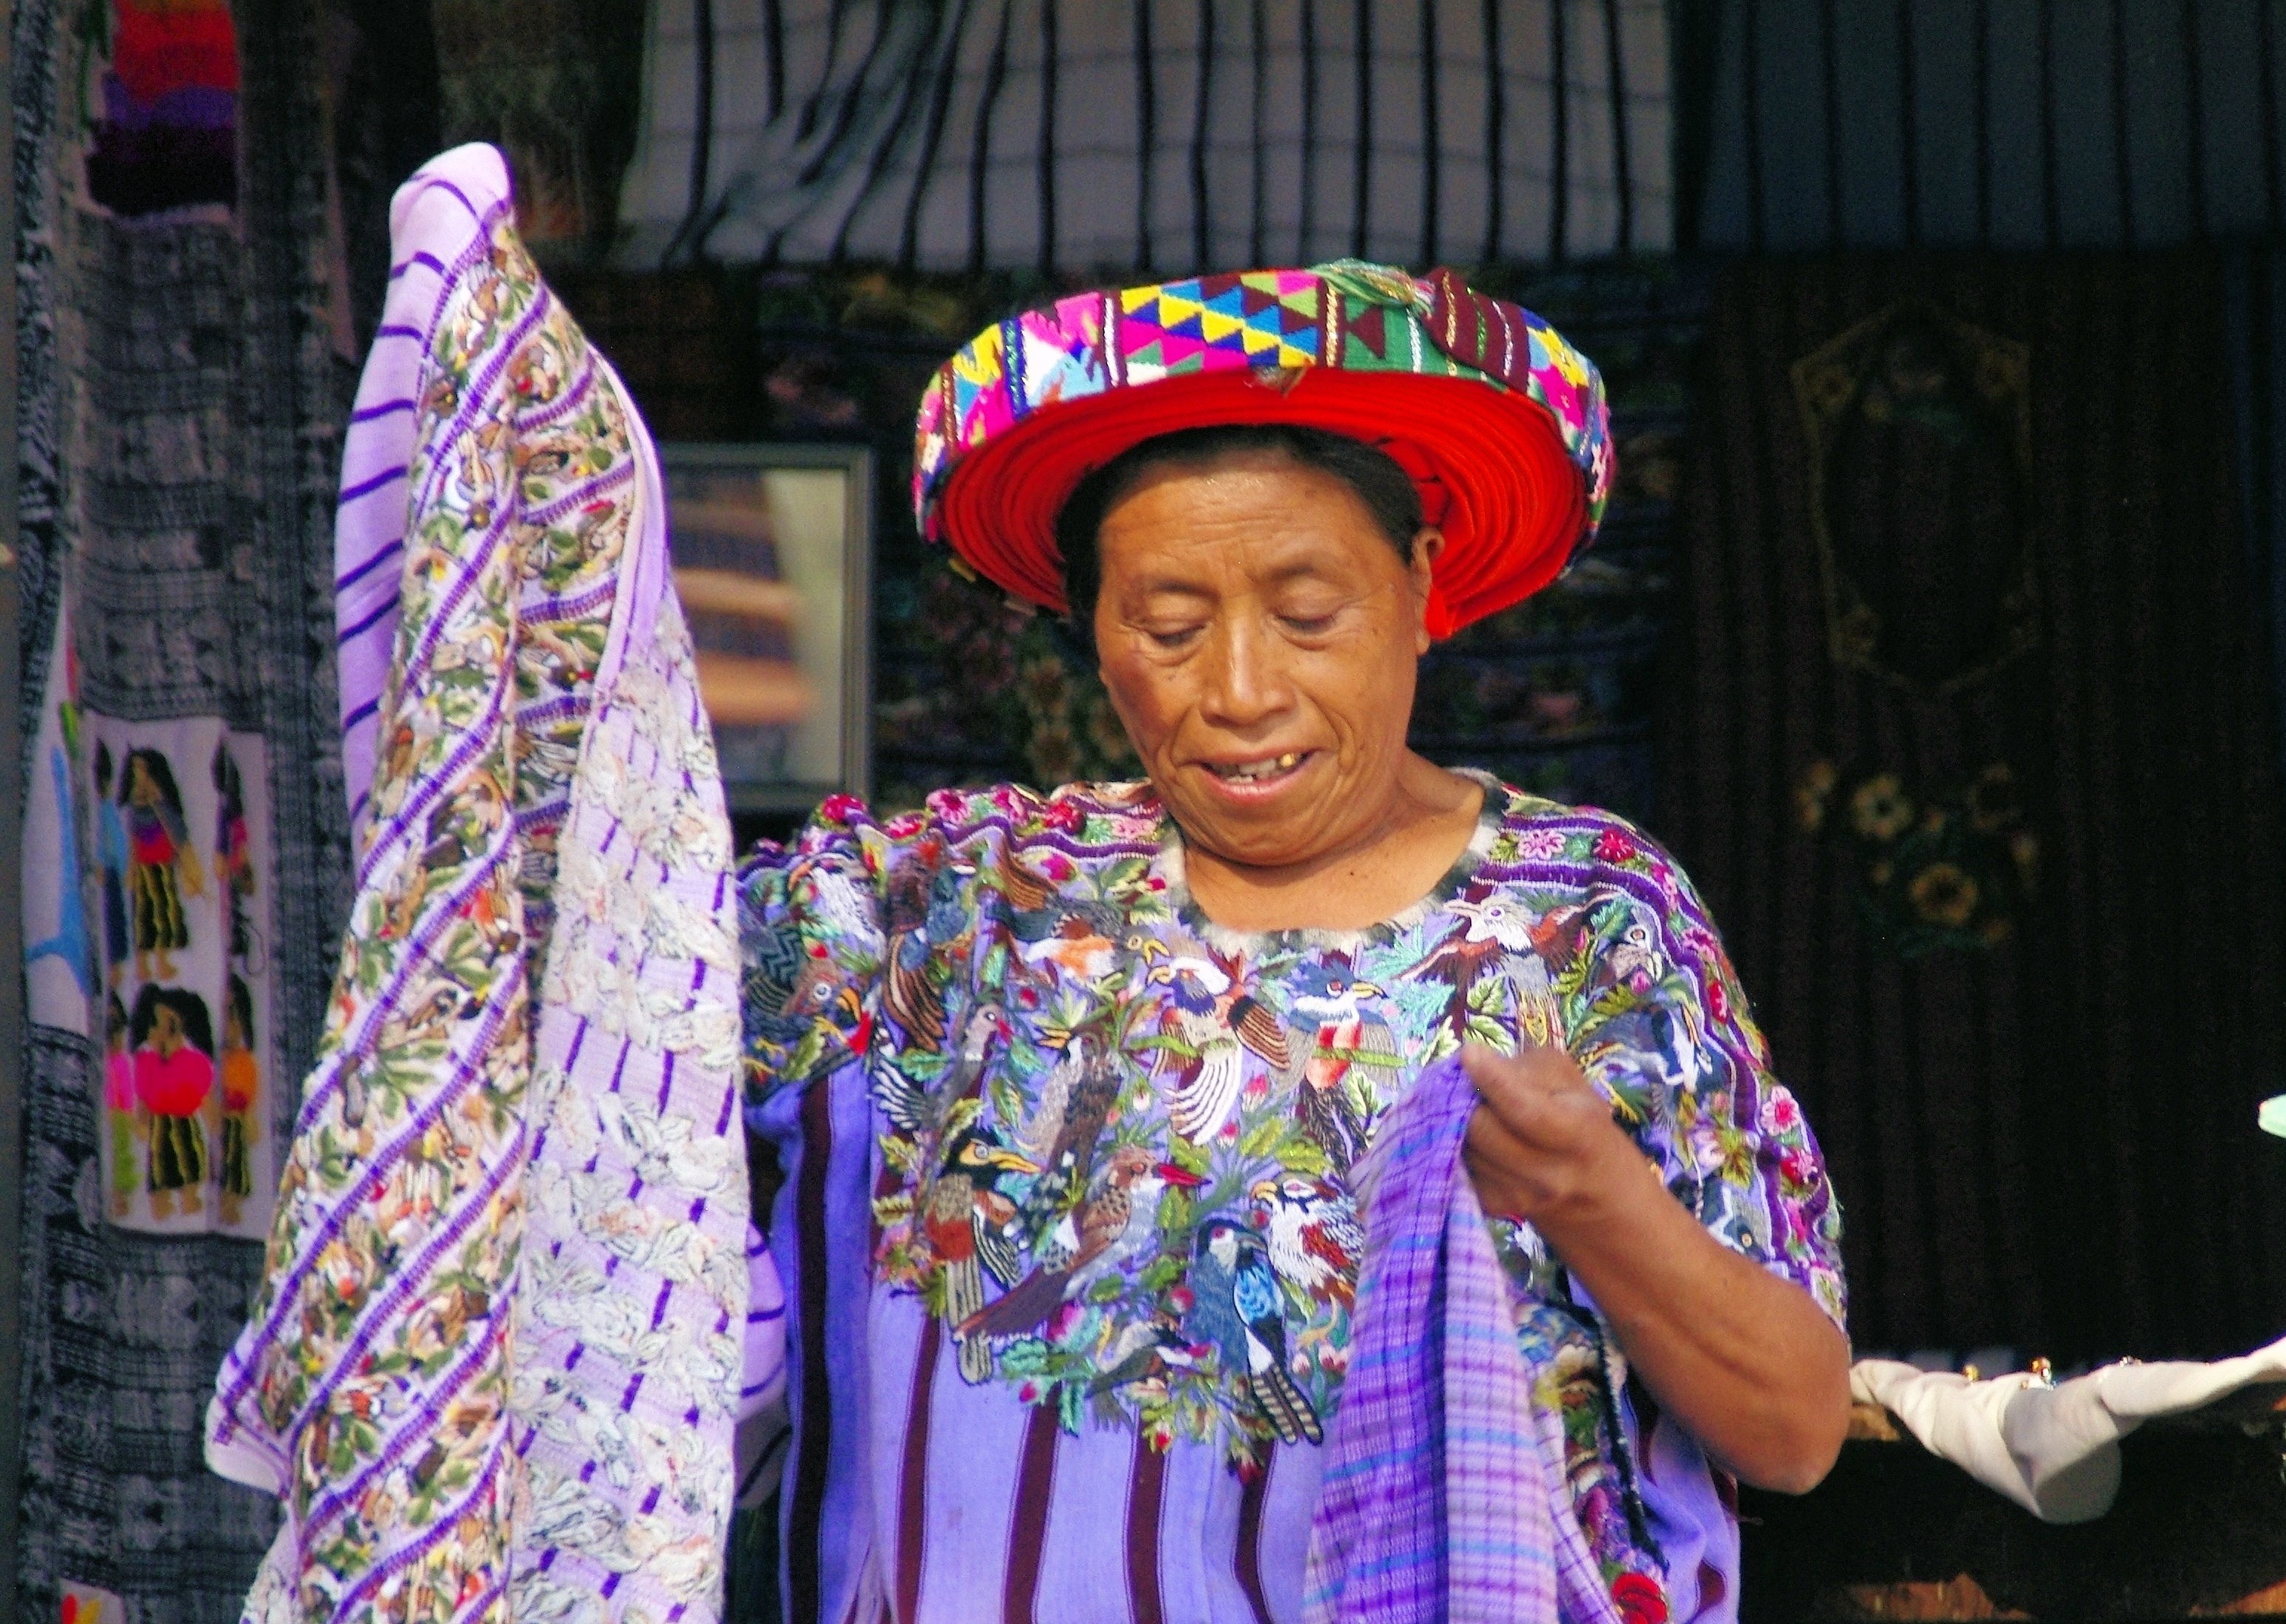
market, festival, costume, guatemala, peasant, san pedro